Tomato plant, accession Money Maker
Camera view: bottom (45 deg); turntable rotation: 330 degrees
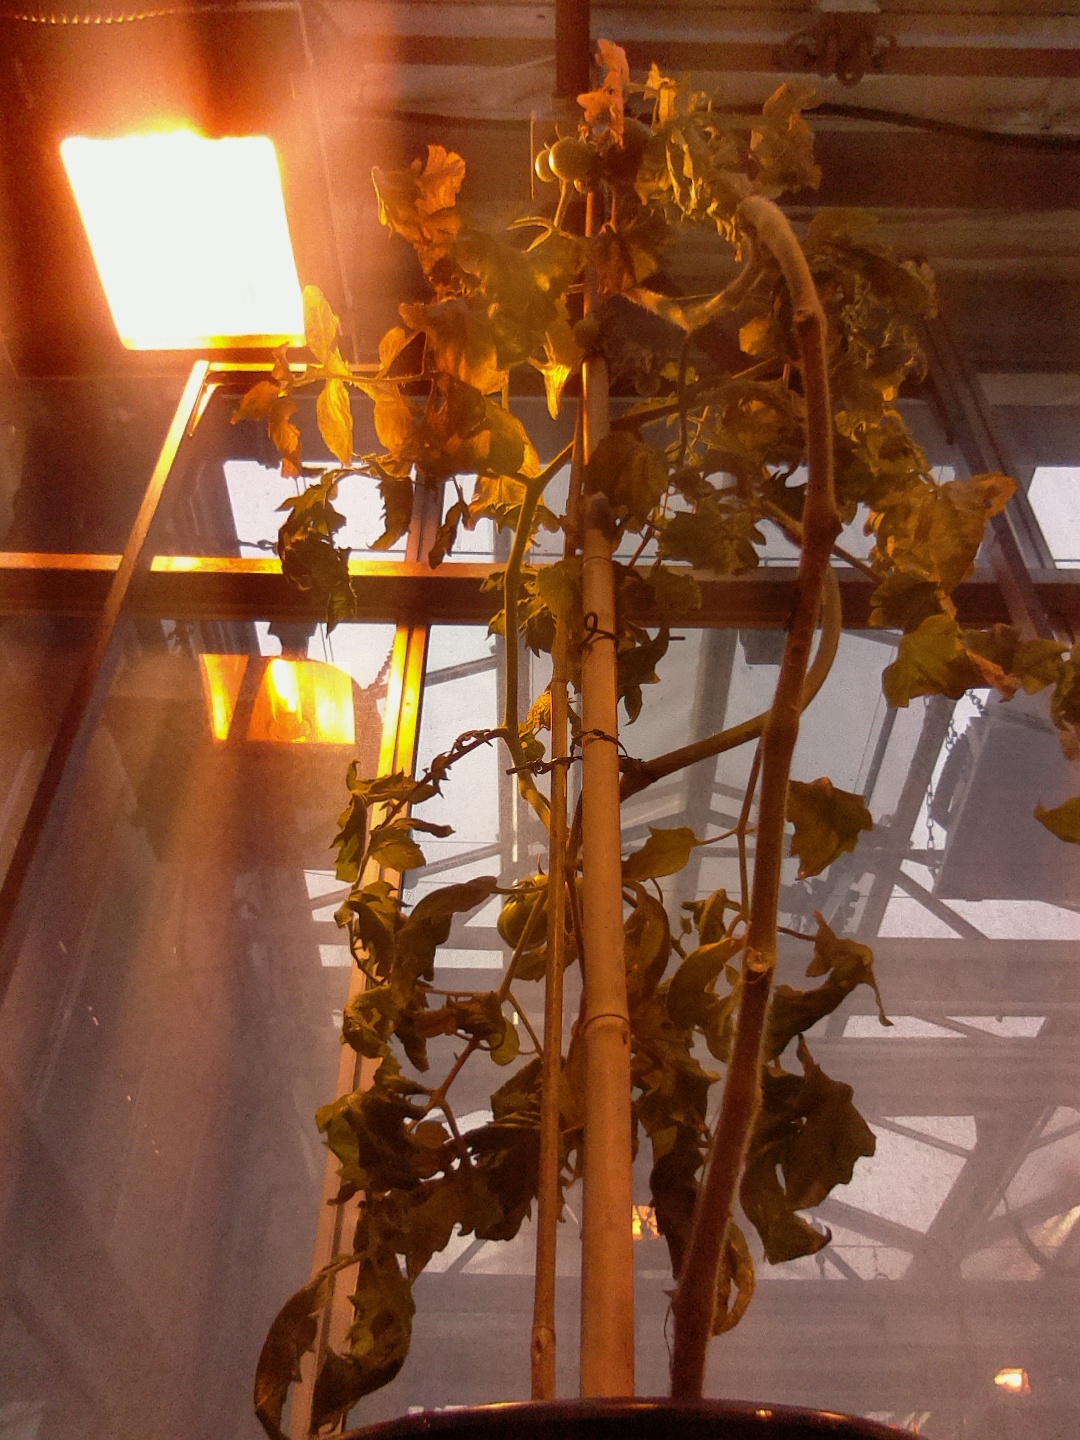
BBCH growth stage 79: 90% -100% of final fruit size